Smith (surname)

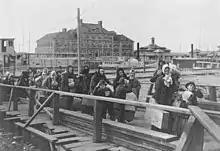
Immigrants arriving at Ellis Island; some chose more "American" surnames, like "Smith", on arrival

A popular misconception holds that at the beginning of the 20th century, when many new immigrants were entering the U.S., civil servants at Ellis Island responsible for cataloging the entry of such persons sometimes arbitrarily assigned new surnames if the immigrants' original surname was particularly lengthy, or difficult for the processor to spell or pronounce. While such claims may be exaggerated, many immigrants did choose to begin their American lives with more "American" names, particularly with Anglicised versions of their birth names; the German "Schmidt" was often Anglicized to "Smith" not only during the world wars, but also commonly in times of peace, and the Polish equivalent "Kowalski" was Anglicized to "Smith" as well.